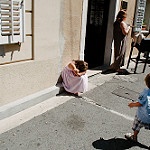
Scene: Outdoor